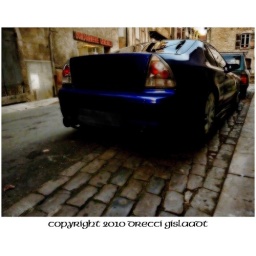
A beast in my street